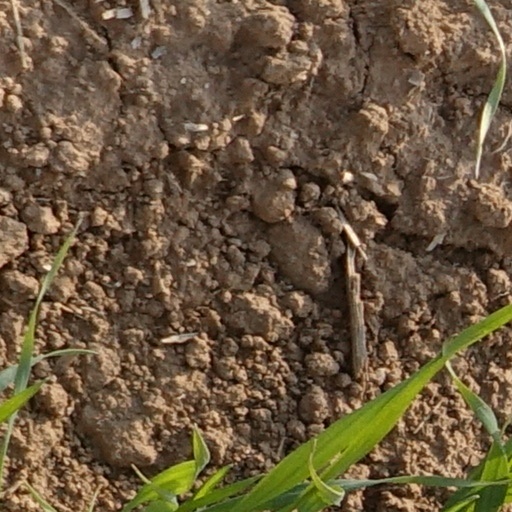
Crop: wheat